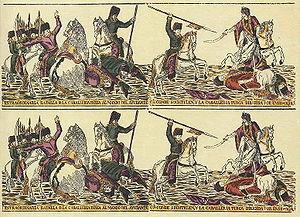
La neuvième guerre russo-turque se déroula de 1828 à 1829 lorsque la Russie décida de soutenir la révolte des Grecs contre l'Empire ottoman.